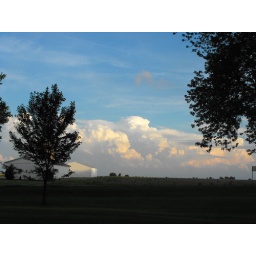
Clouds over the farm across the street from my house